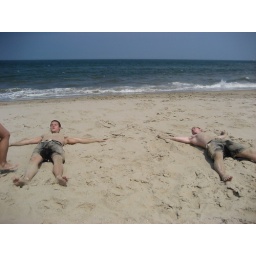
the boys rolling around in sand